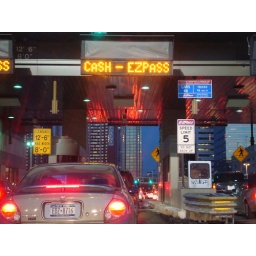
I was smitten by all the reflective surfaces and that deep blue the sky gets between day and night.